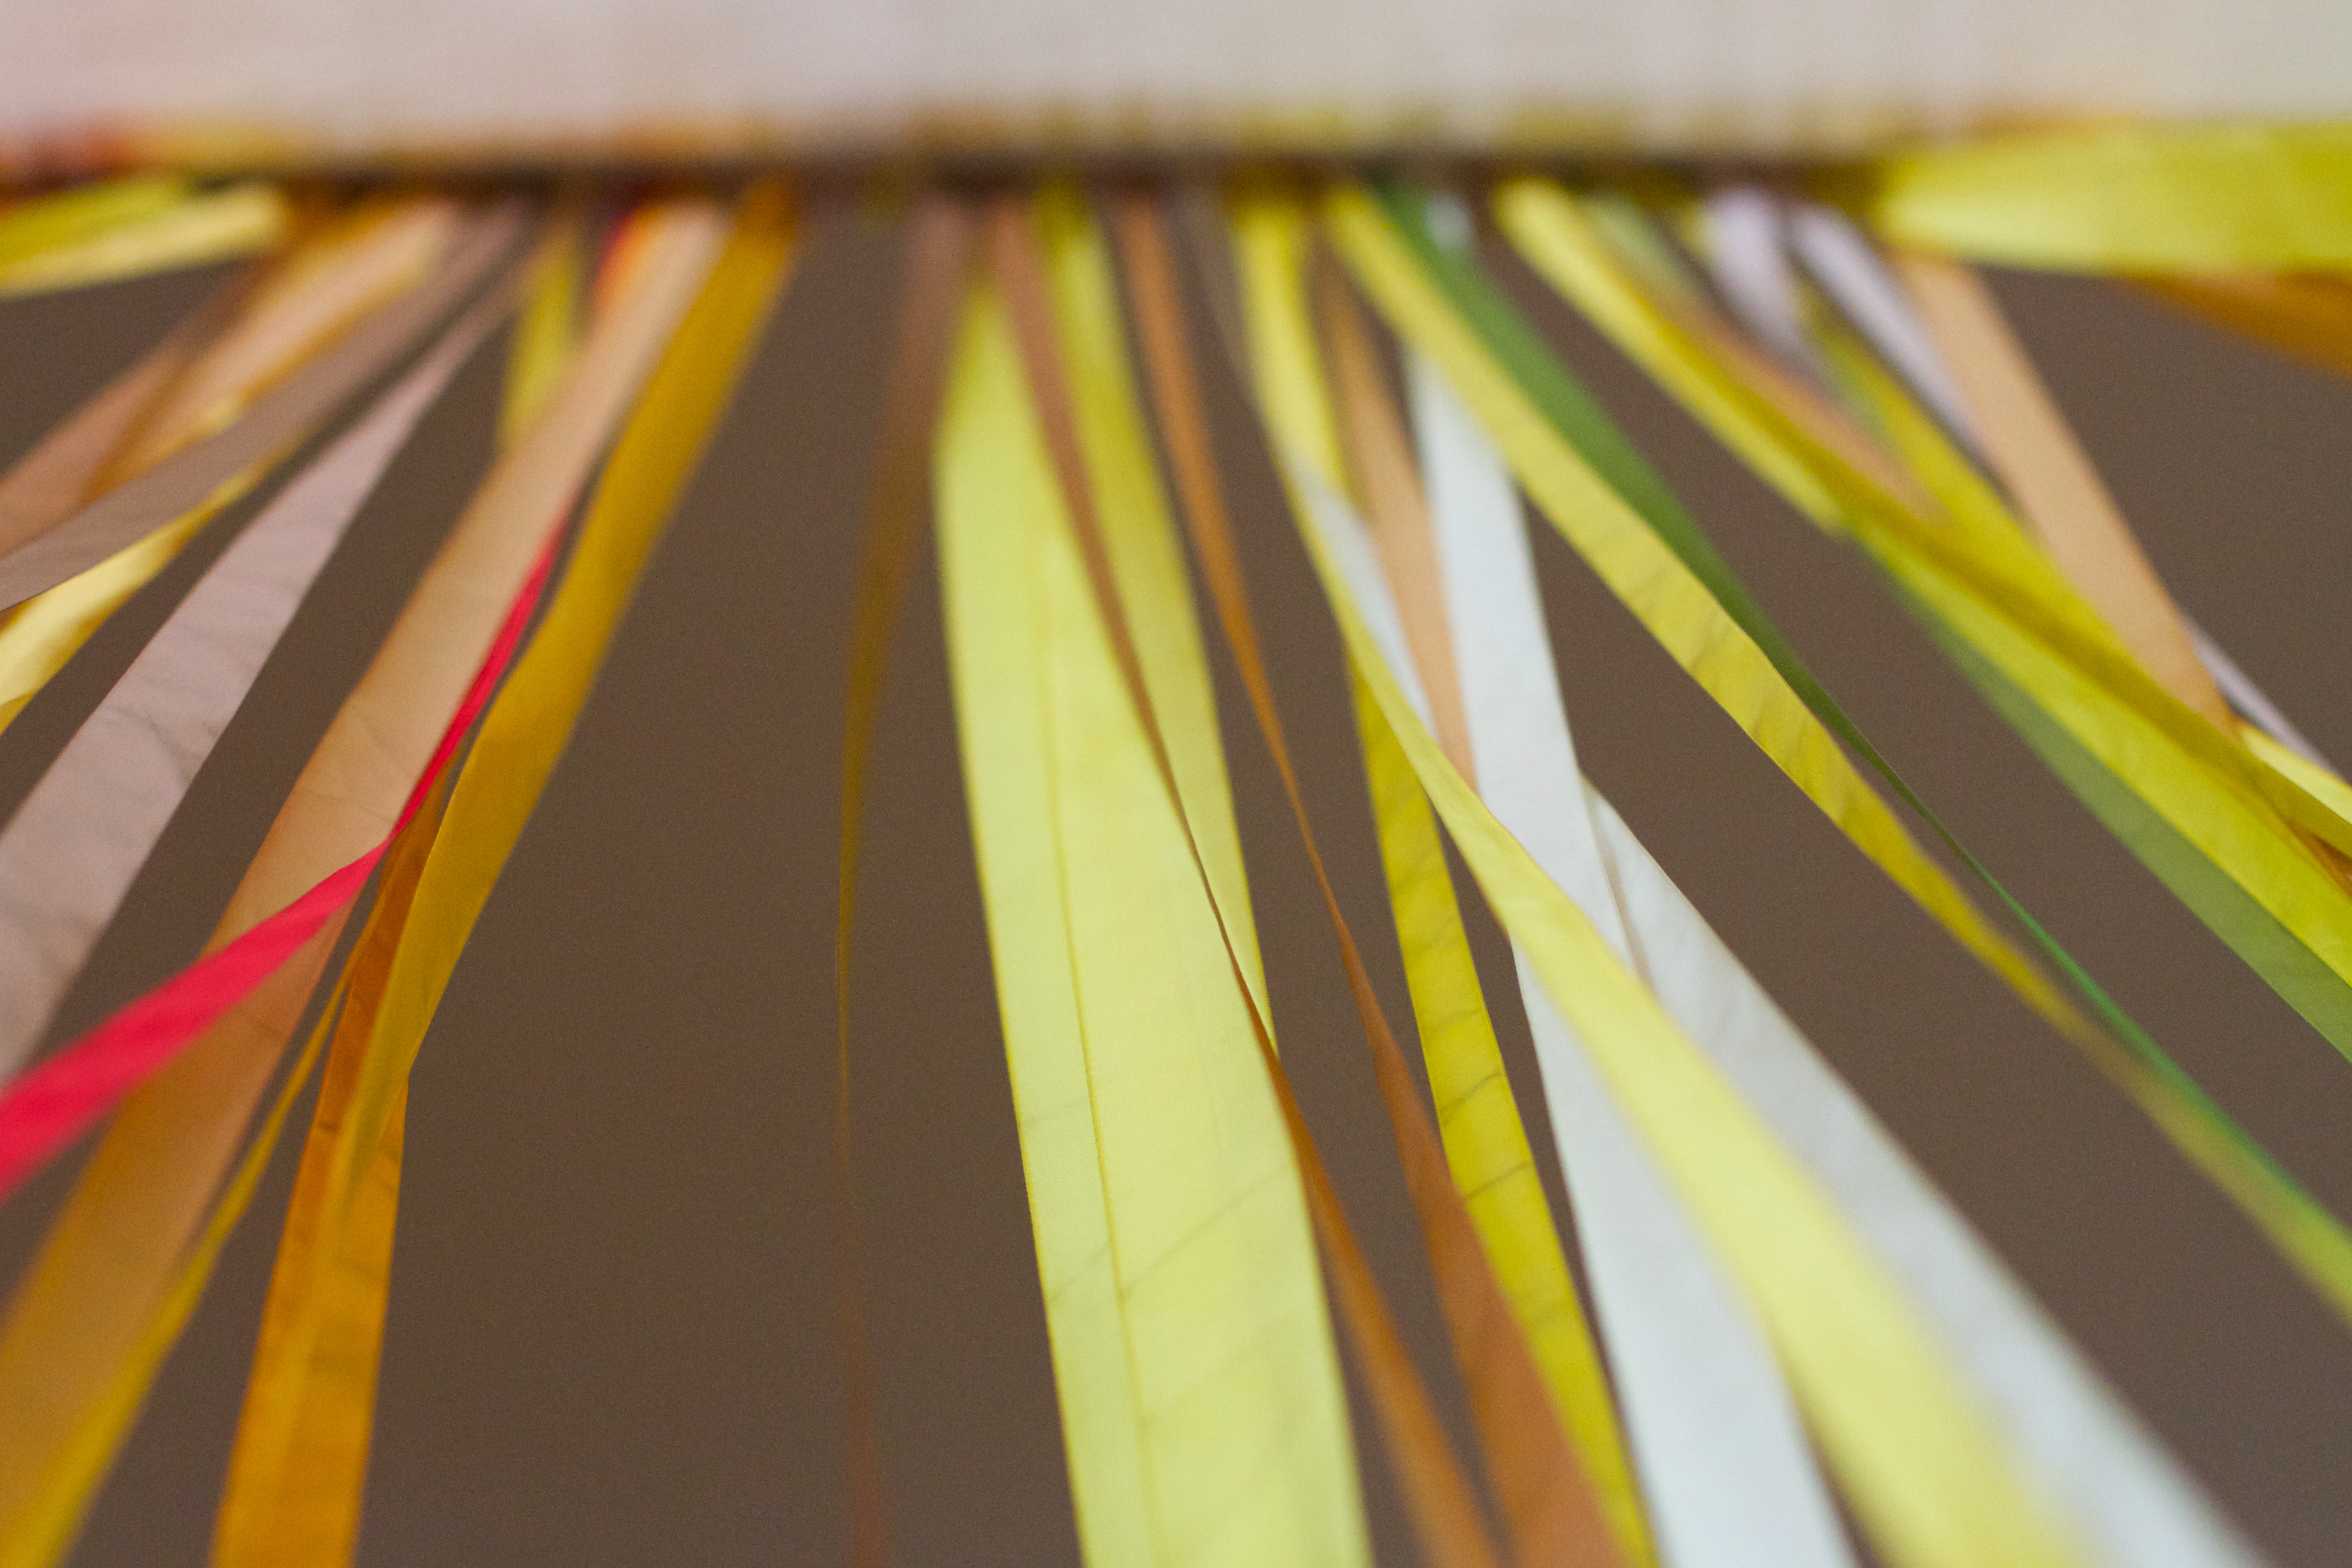
wing, light, wood, sunlight, leaf, pattern, line, green, color, yellow, circle, close up, art, design, shape, 2015365, macro photography